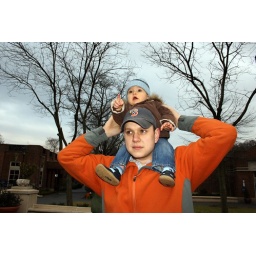
The best seat in the house